Ewald Christian von Kleist

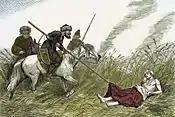
The death of Kleist, wood cut after an original by Emil Hünten

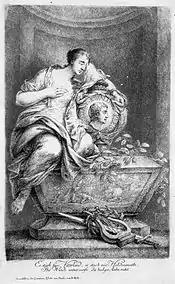
Kleist's epitaph for Heinrich von Blumenthal is repeated for Kleist himself in this memorial etching

The Kleist family is an old, established one in Farther Pomerania whose roots date to the 12th century. Kleist's father, Joachim Ewald (1684–1738), son of Ewald von Kleist (died 1694), had been born on the family estate. On 7 July 1710, he married Marie Juliane von Manteuffel (sister of Heinrich von Manteuffel) from Groß-Poplow (near Polzin, in the district of Belgard). She died on 9 November 1719 after the birth of the sixth child.